Riders of the Purple Sage

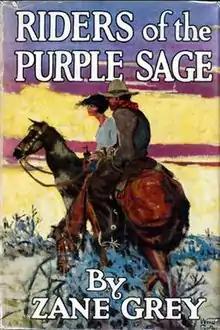
Grosset & Dunlap first edition cover

Riders of the Purple Sage is a Western novel by Zane Grey, first published by Harper & Brothers in 1912. Considered by scholars to have played a significant role in shaping the formula of the popular Western genre, the novel has been called "the most popular western novel of all time".